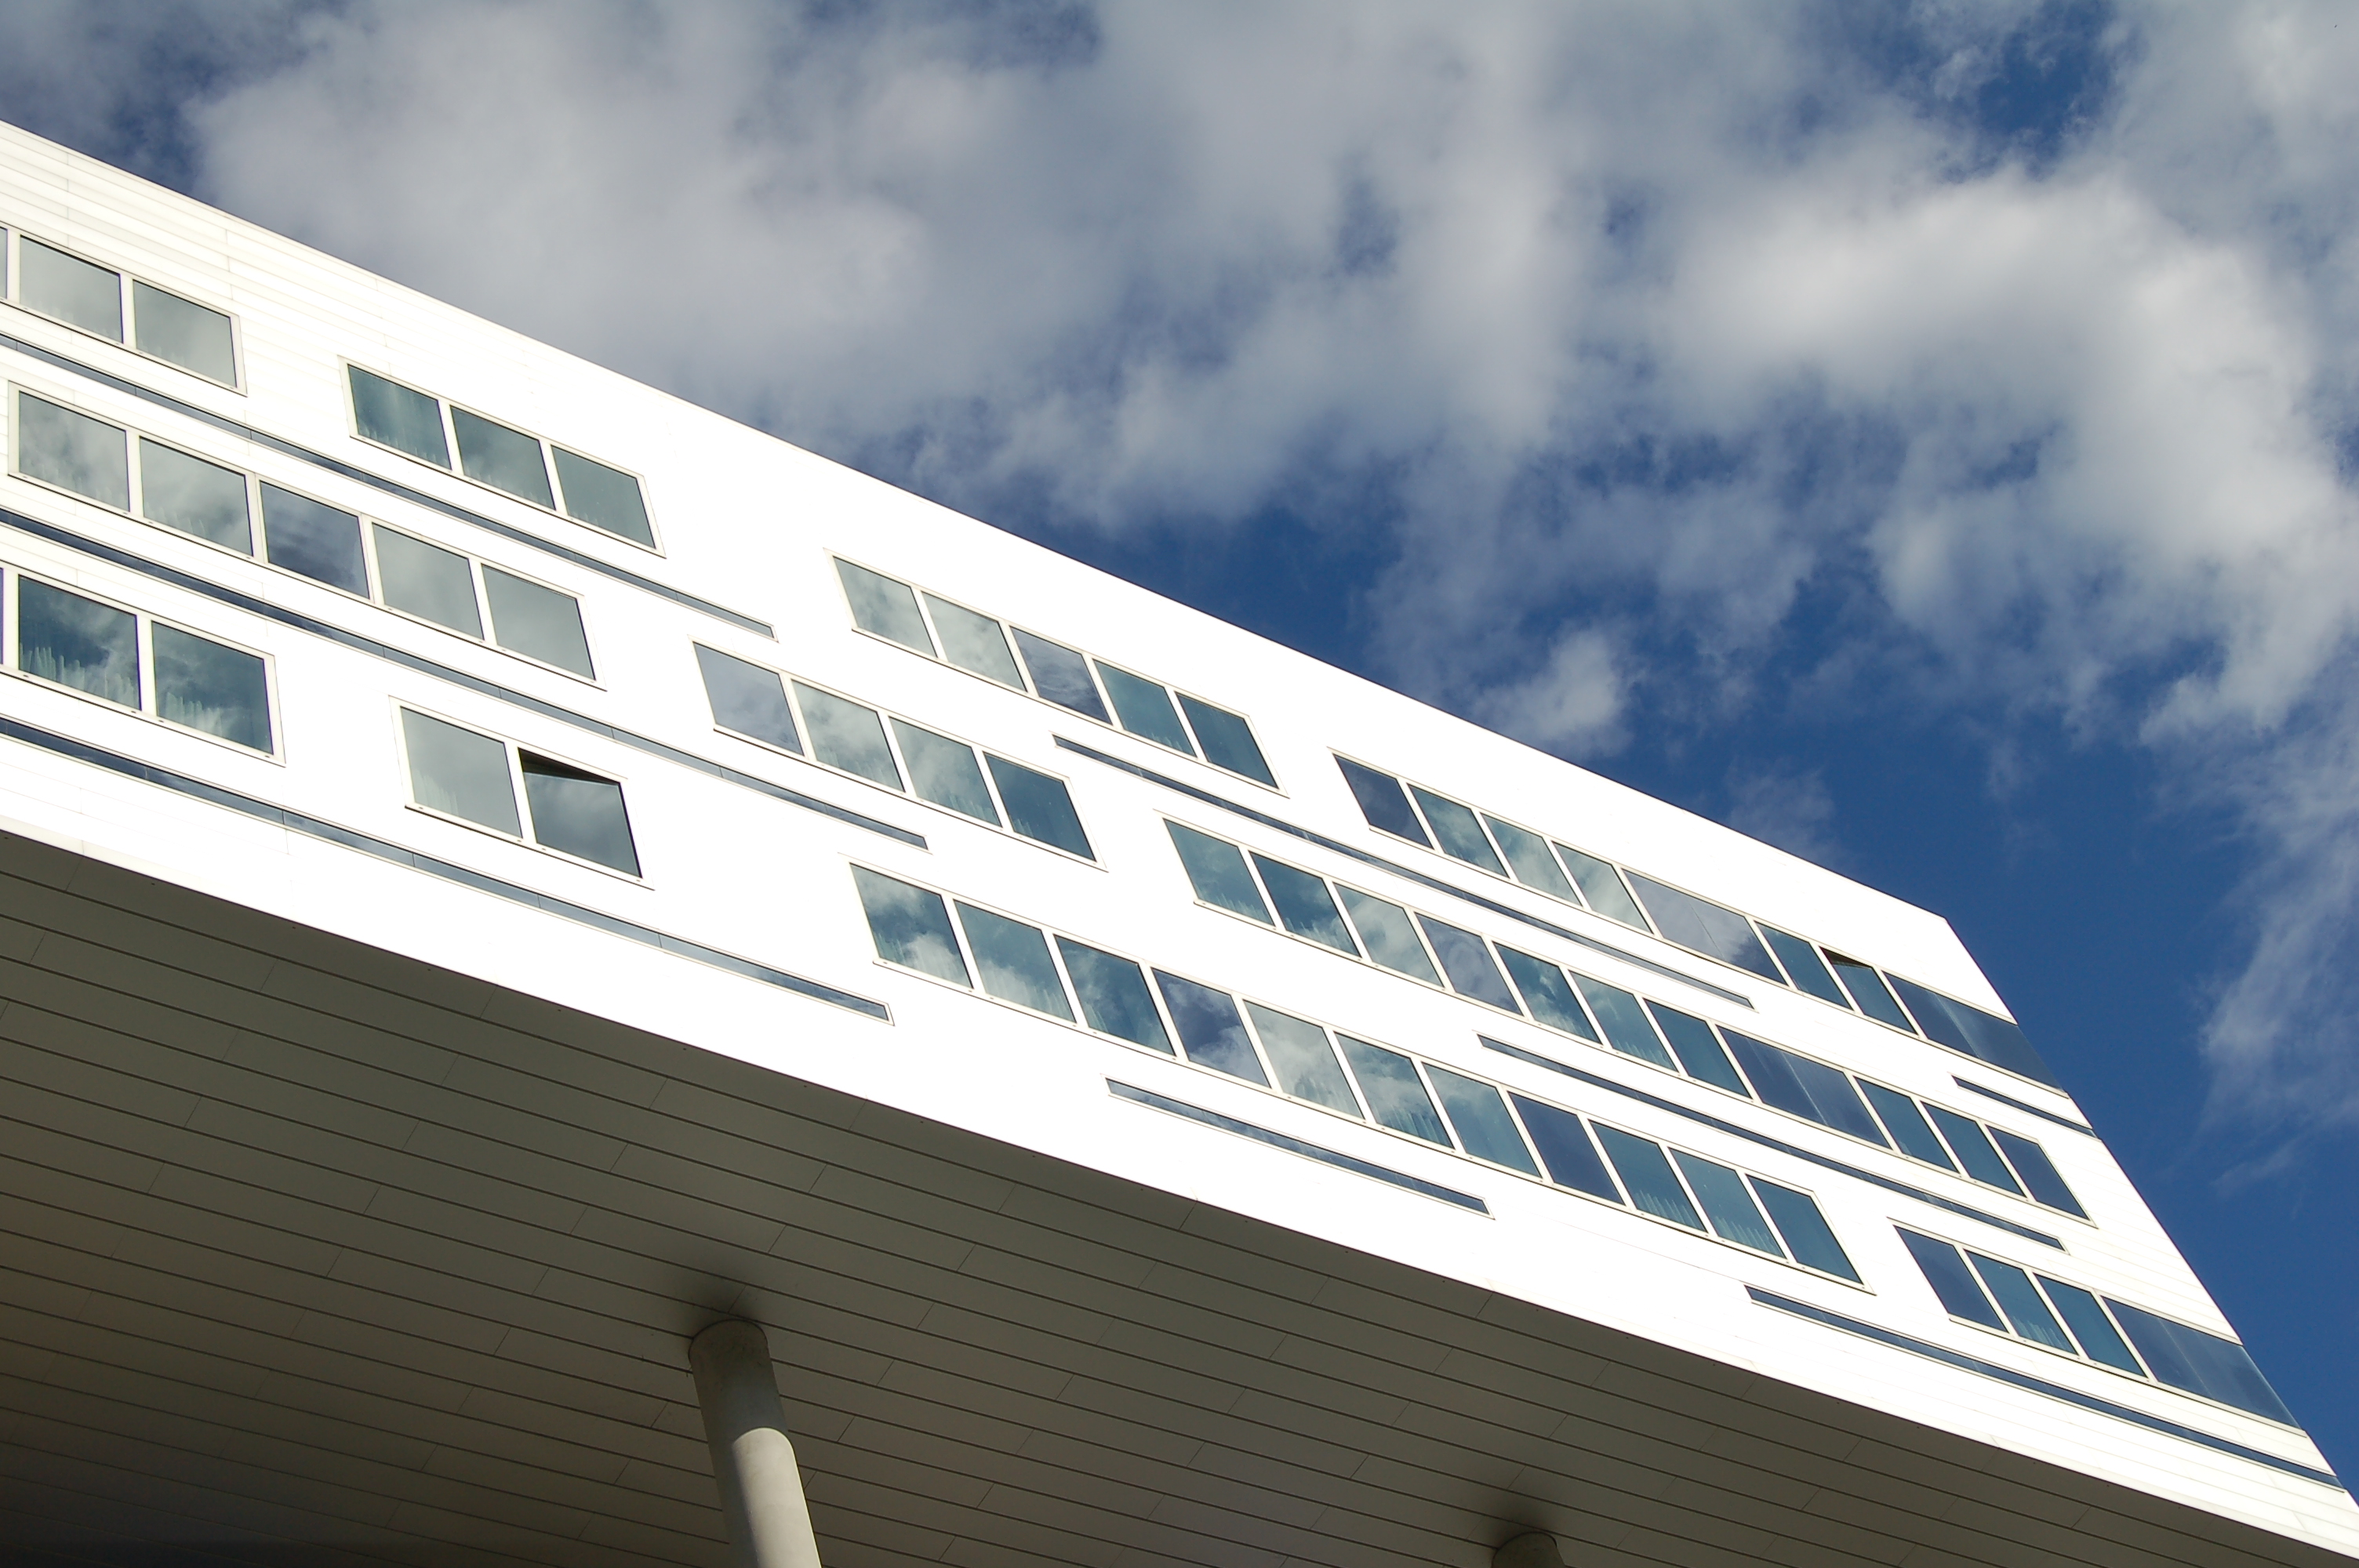
architecture, sky, perspective, building, facade, blue, outdoors, windows, low angle shot, window covering, royalty free images